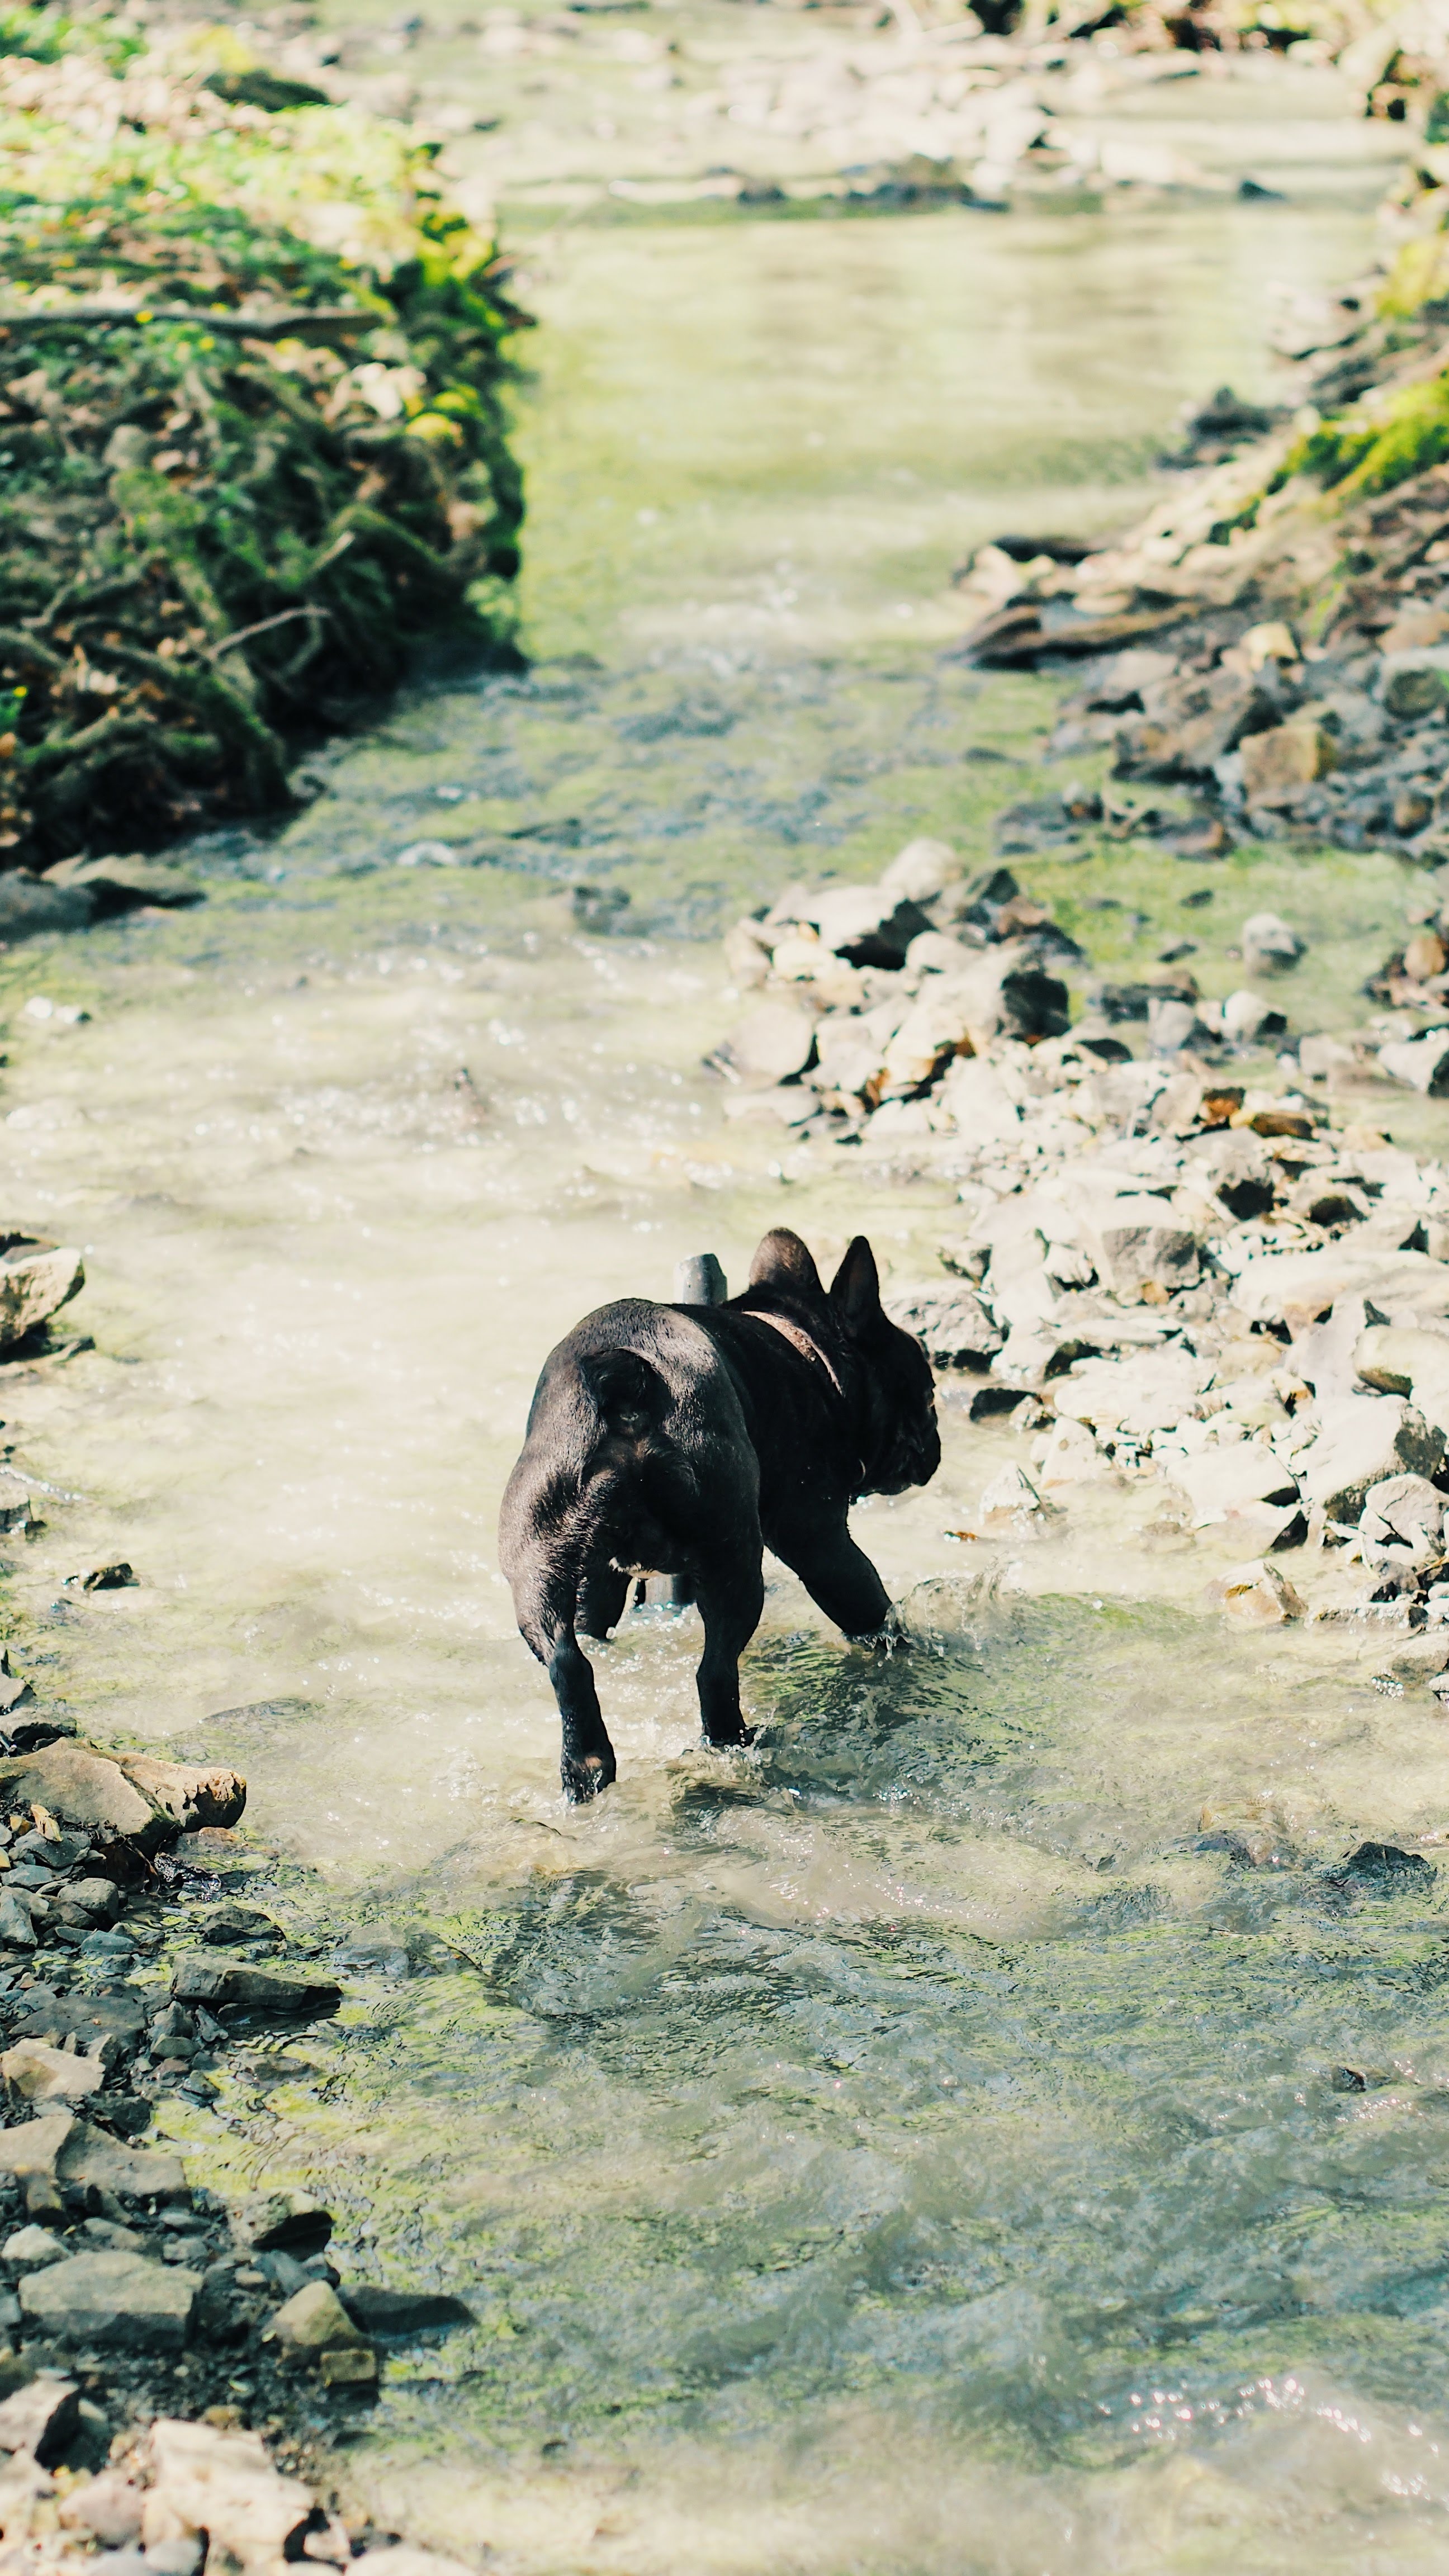
vertebrate, mammal, canidae, dog, wildlife, carnivore, non sporting group, sporting group, dog breed, french bulldog, hunting dog